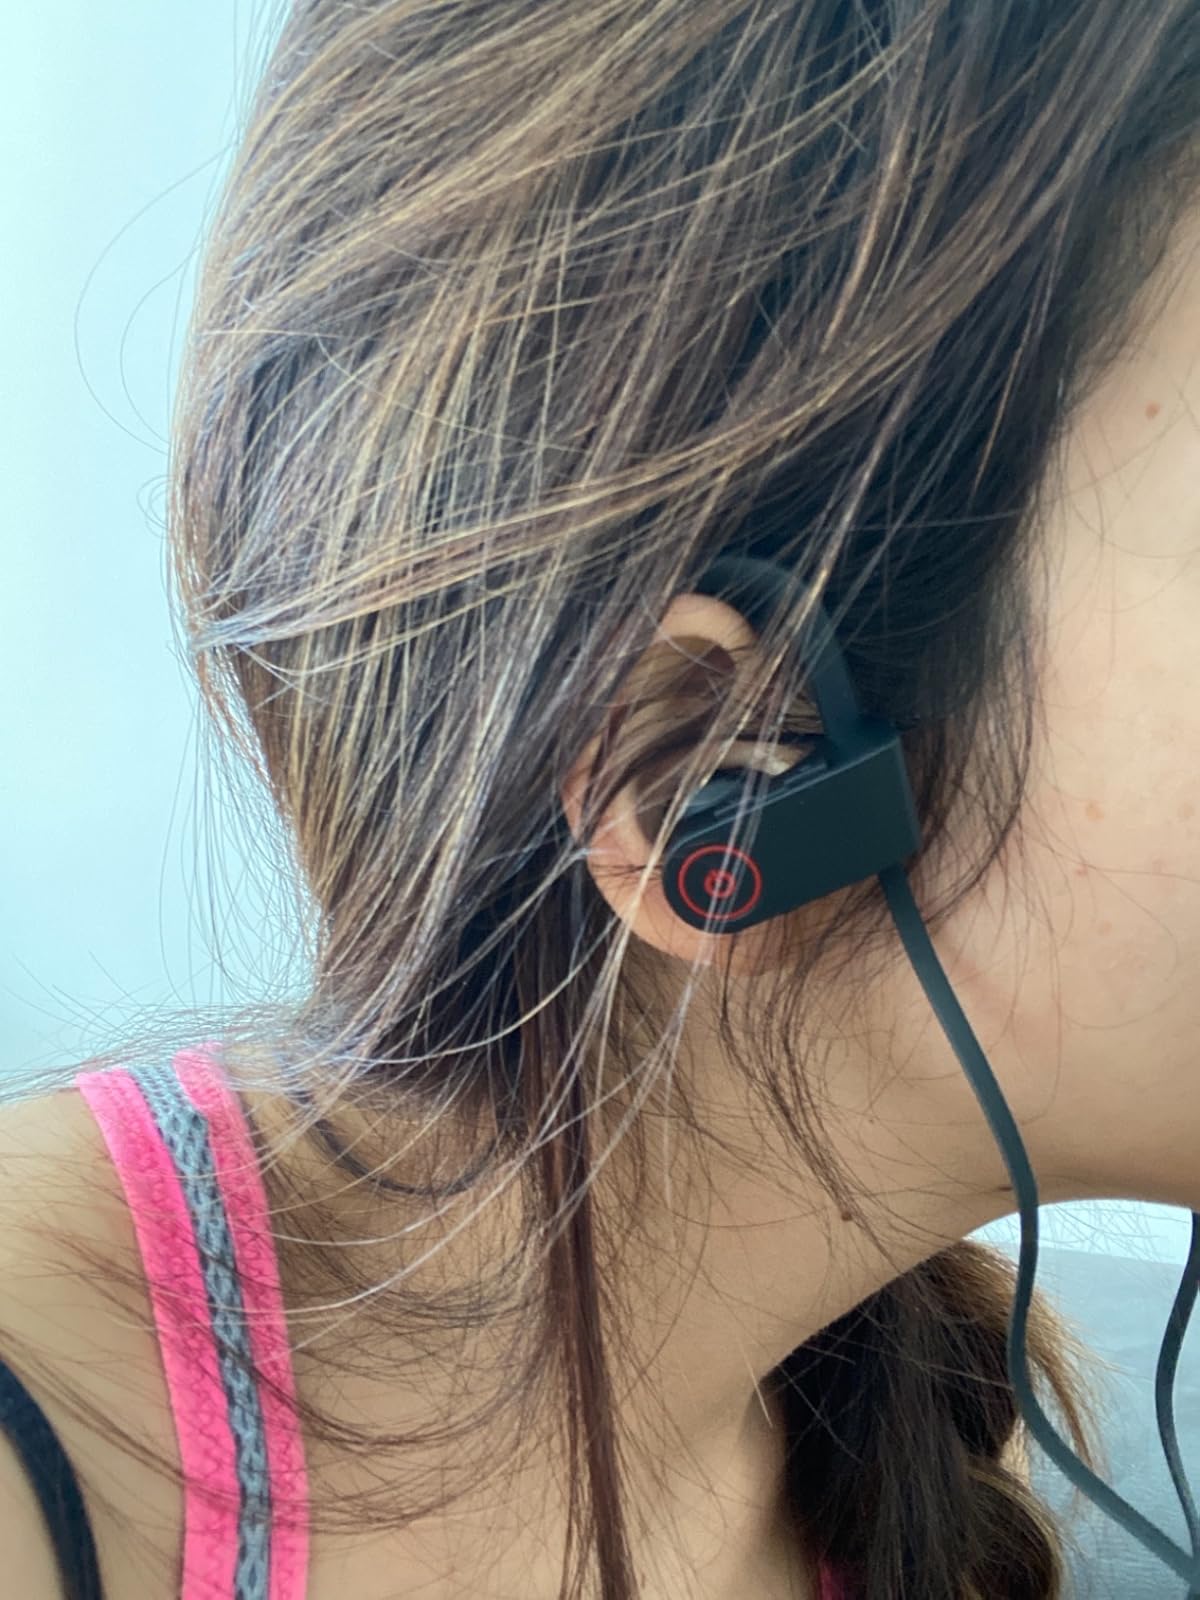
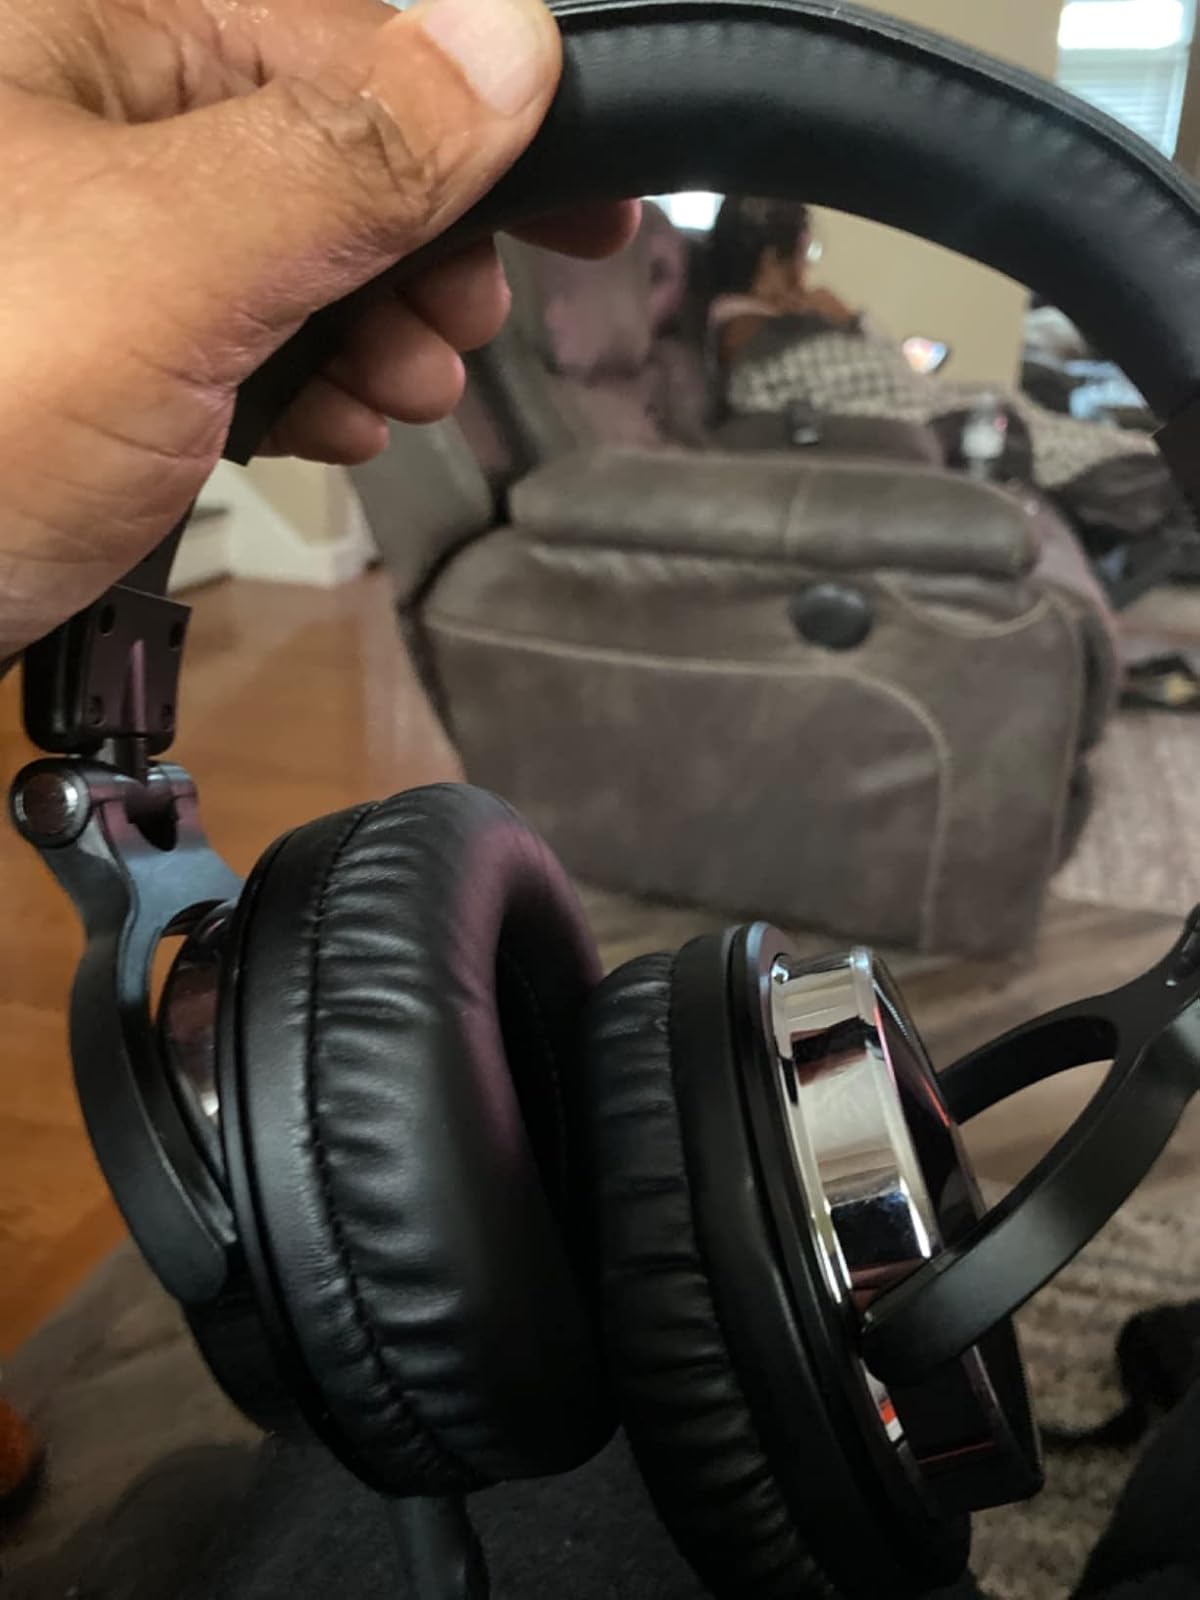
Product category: headphones
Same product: no